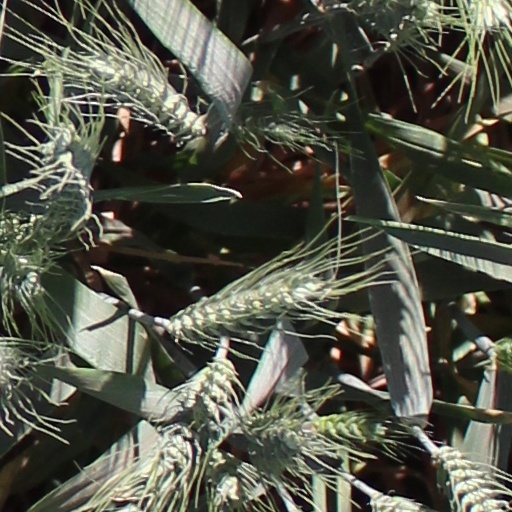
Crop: wheat